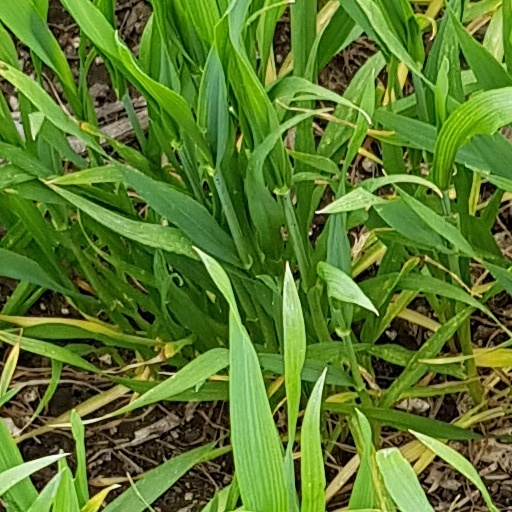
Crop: wheat